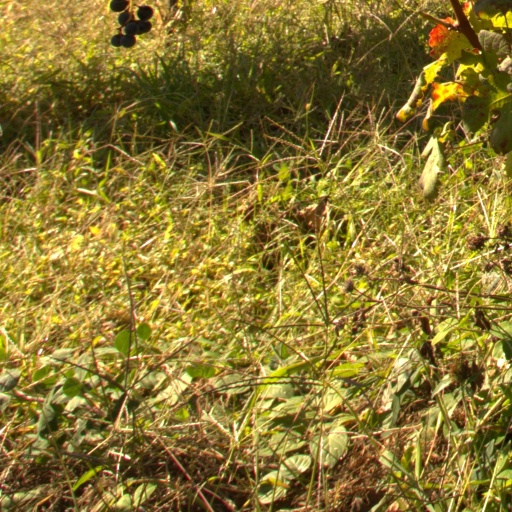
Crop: grape